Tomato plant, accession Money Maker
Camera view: bottom (45 deg); turntable rotation: 270 degrees
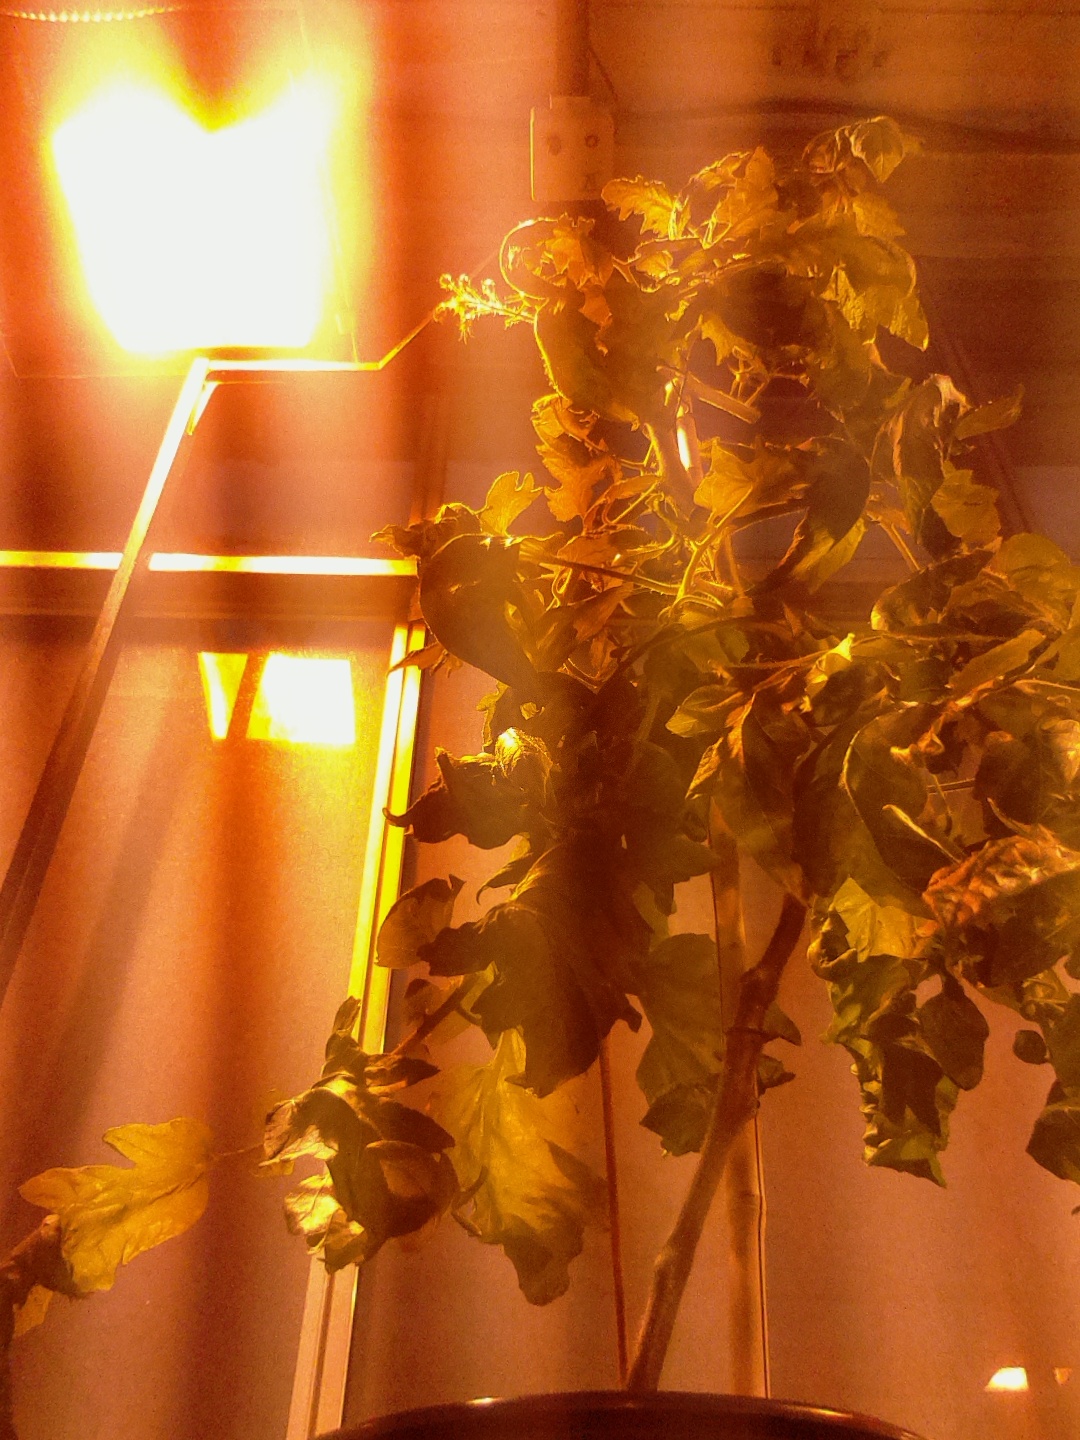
BBCH growth stage 75: 50%-60% of final fruit size